Crush Bar

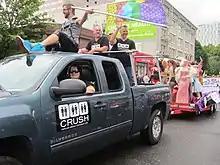
Crush Bar representation at Portland Pride, 2014

Crush Bar was established in 2001. The bar was owned by John "Woody" Clarke. It hosted the monthly event Bi Bar in 2014.